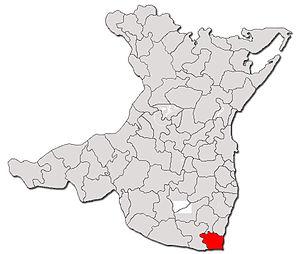
Limanu est une commune du județ de Constanța en Roumanie.